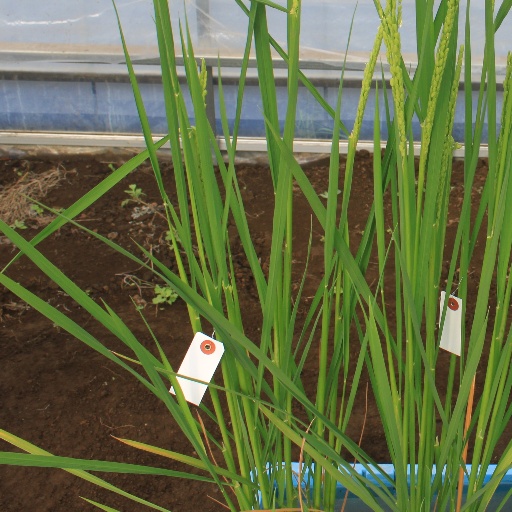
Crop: rice